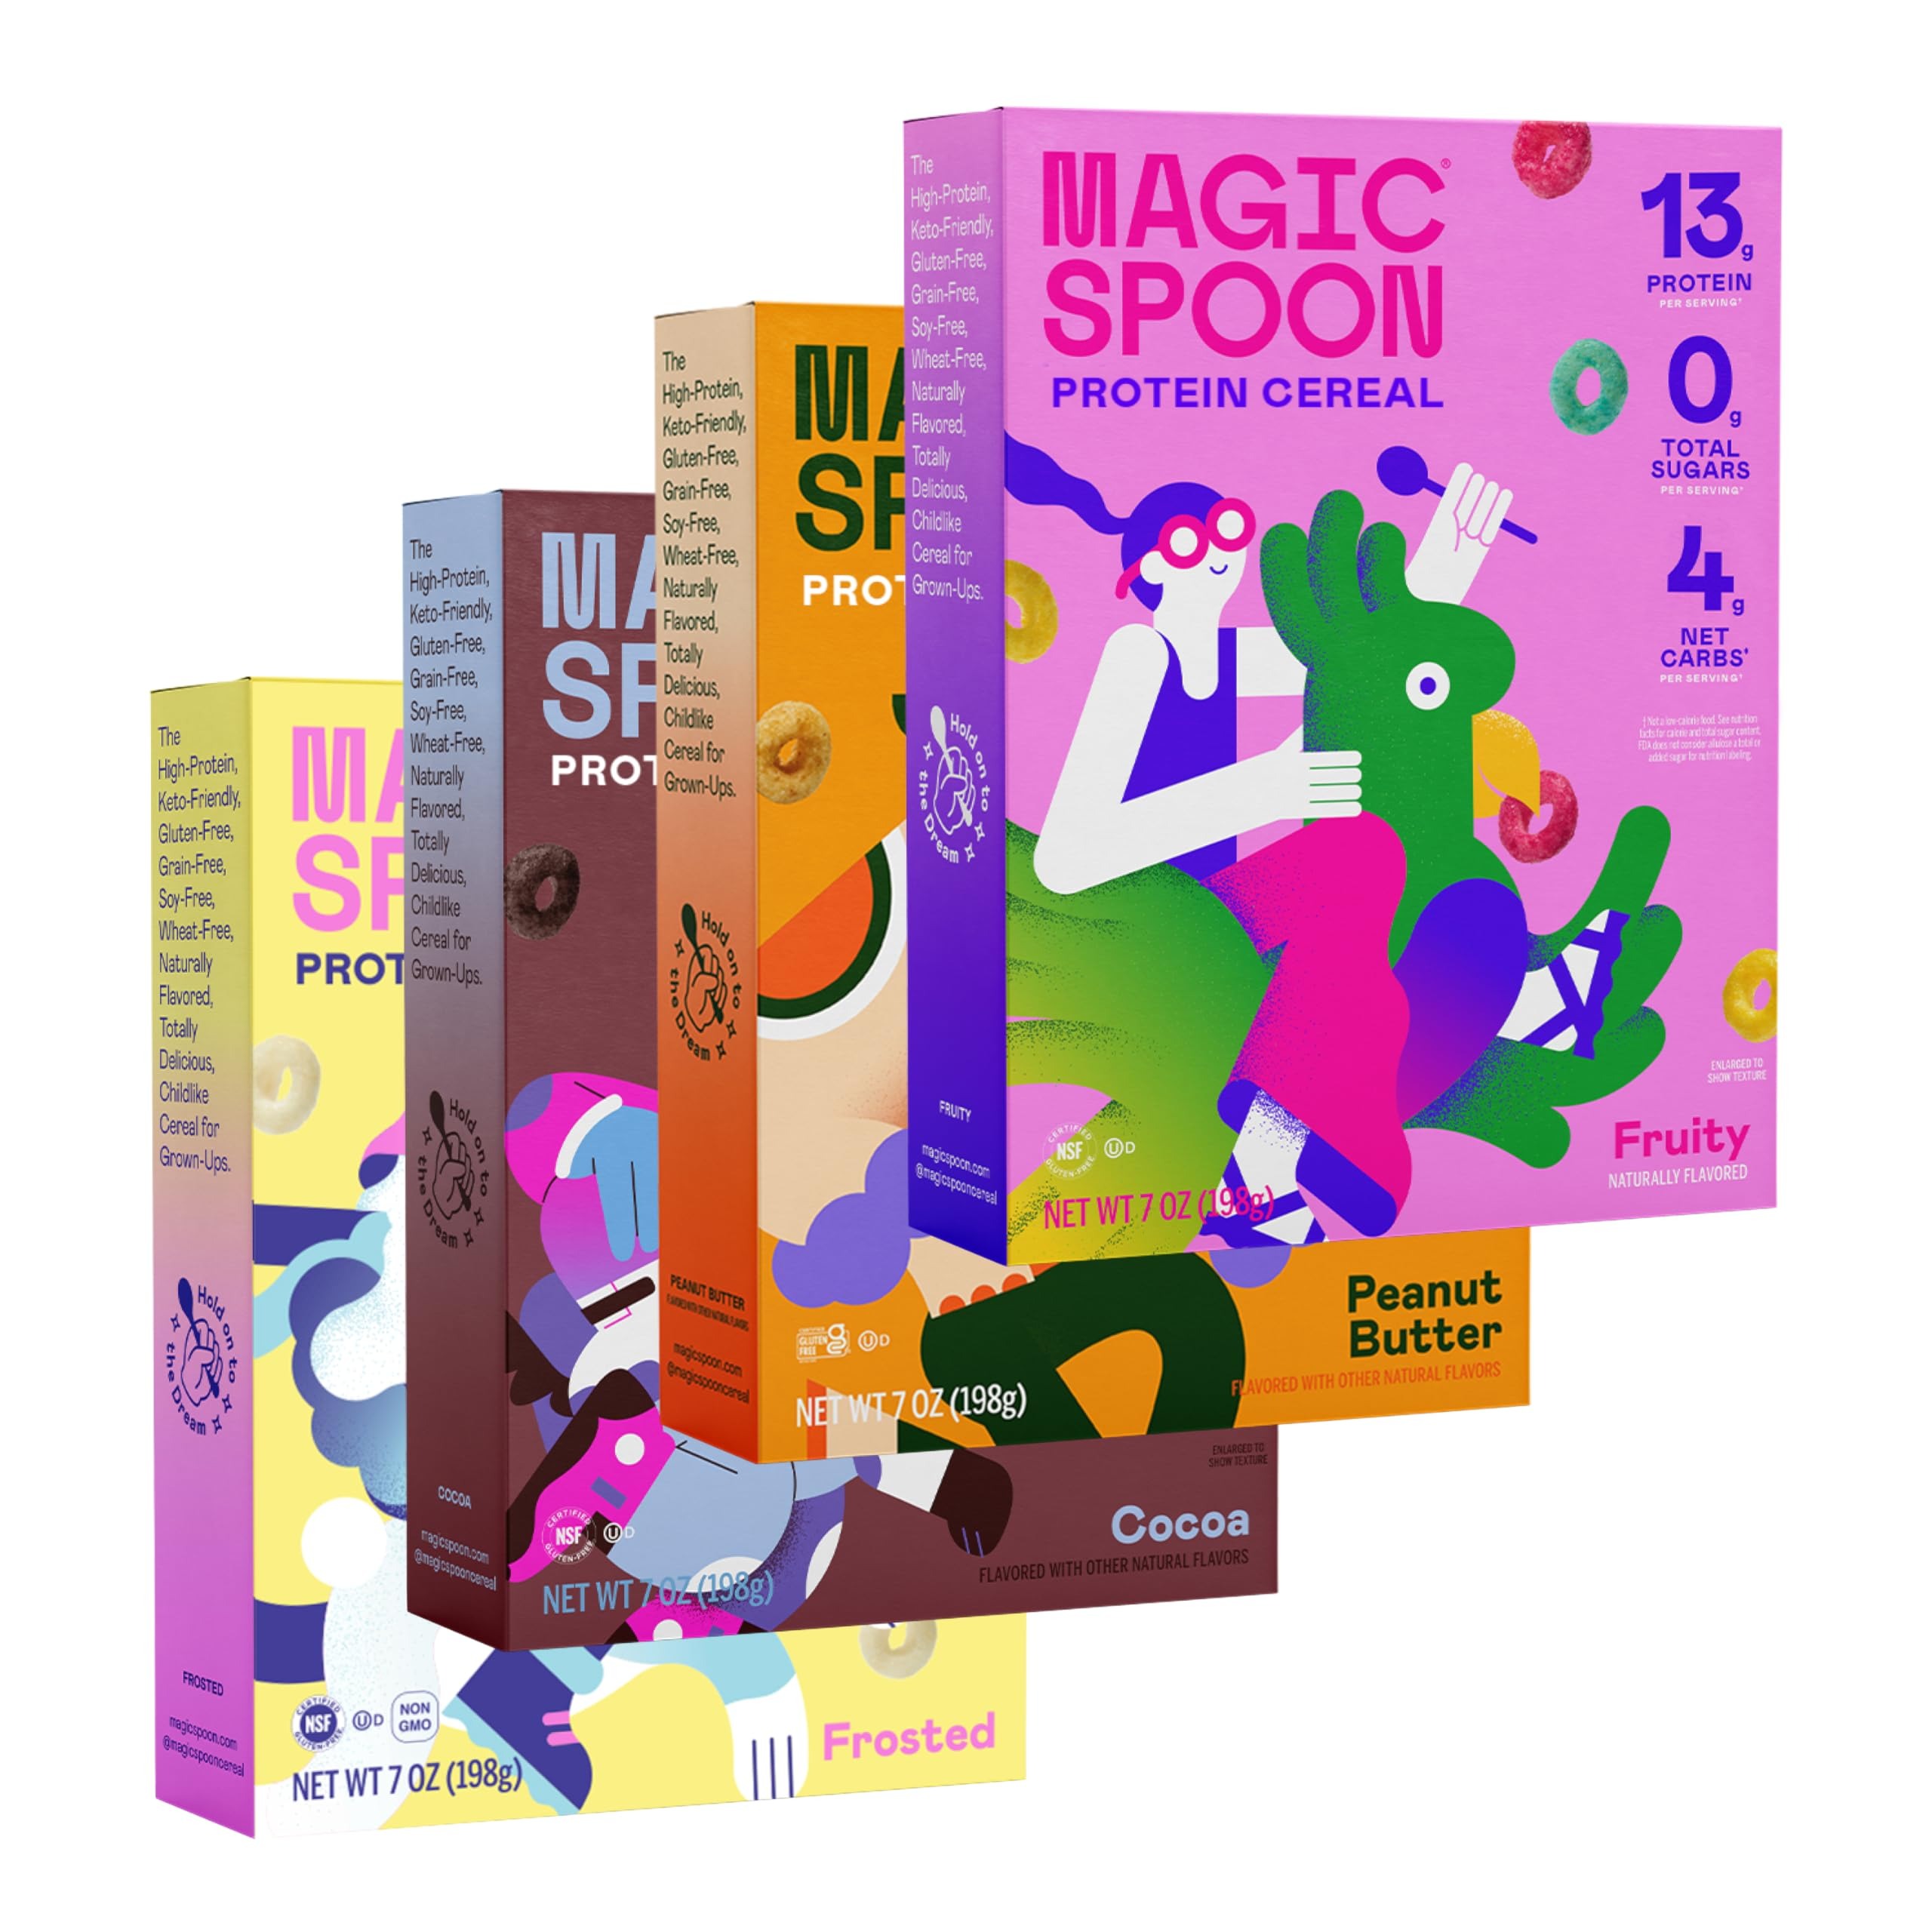
Item Name: Magic Spoon Cereal, Variety 4-Pack of Cereal - Keto & Low Carb Lifestyles, Gluten & Grain Free, High Protein, 0g Sugar
Bullet Point 1: Meet Magic Spoon: Magic Spoon looks and tastes like your favorite classic cereals, with high protein and 0g sugar. A great wholesome option! Includes 4x 7oz box Variety.
Bullet Point 2: High Protein: Packed with 13g of protein per serving, Magic Spoon is perfect for a filling breakfast, afternoon snack, or post-workout snack.
Bullet Point 3: Low Carb & Keto Friendly Lifestyles: With 4g net carbs and 0g sugar per serving, our cereal is perfect for anyone on a keto-friendly diet or living a low carbohydrate lifestyle. The legendary combination of being wholesome and tasty.
Bullet Point 4: Gluten Free & Grain Free: We are a gluten-free, grain-free, soy-free, wheat-free, childlike cereal for grown-ups. Even better, our breakfast cereal will leave you with a happy belly every morning!
Bullet Point 5: Buzz Worthy: Forbes called Magic Spoon “the future of cereal” and TIME Magazine named it in their Top 100 Inventions of 2019. Also featured on the TODAY Show, CNN, Fortune, Fast Company, Business Insider, and more.
Product Description: Magic Spoon reimagines your favorite childhood breakfast cereals into a high-protein, low-carb, guilt-free daily indulgence. Each 110 calorie serving is packed with 11g protein, just 3-4g net carbs, and no gluten, no grains, and nothing artificial. Our best-selling Variety Pack includes four delicious flavors that taste just like you remember: Frosted, Fruity, Cocoa, and Peanut Butter.
Value: 28.0
Unit: Ounce

Price: 60.9